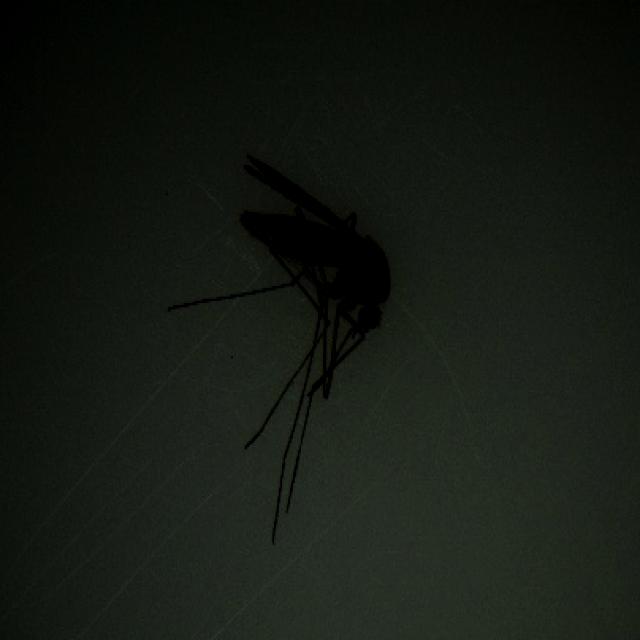
Species: culex_pipiens